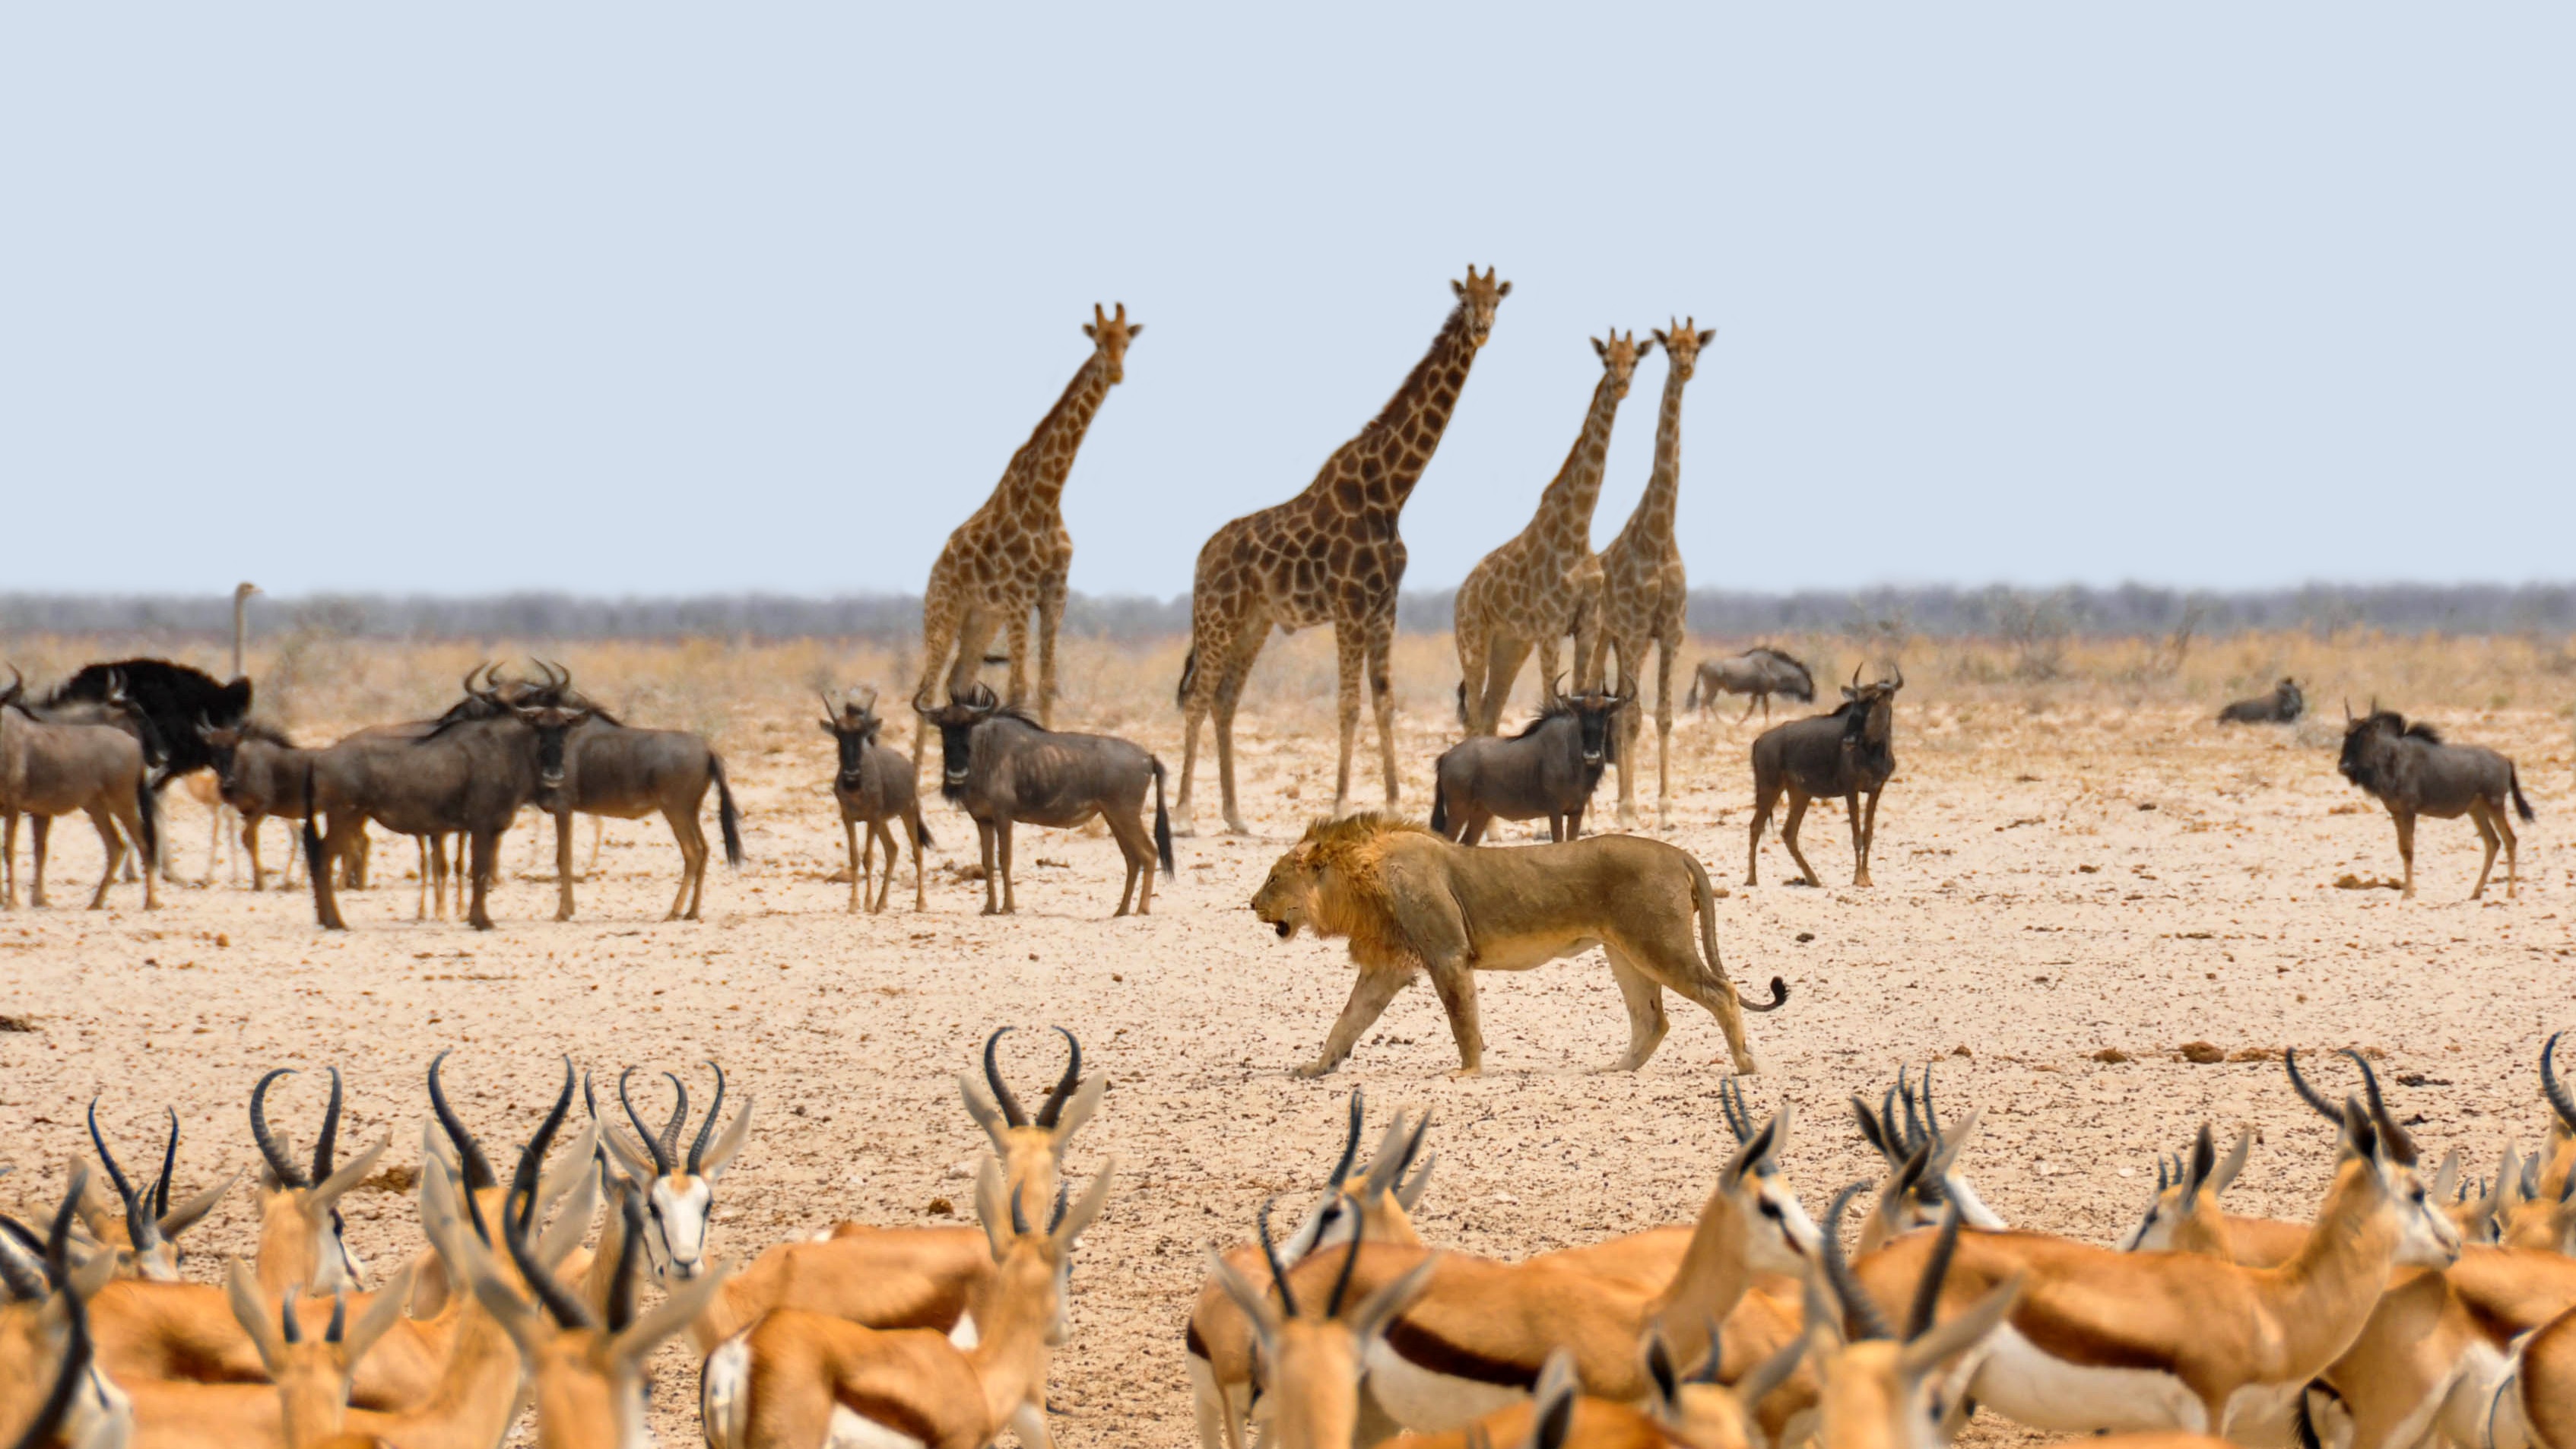
nature, prairie, adventure, dry, wildlife, camel, herd, africa, mammal, national park, fauna, savanna, lion, antelope, grassland, animals, impala, giraffes, safari, vicuna, gnu, namibia, water hole, springbok, camel like mammal, arabian camel